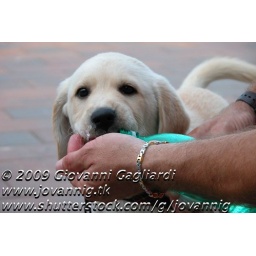
A dog drinking water in a hot summer day